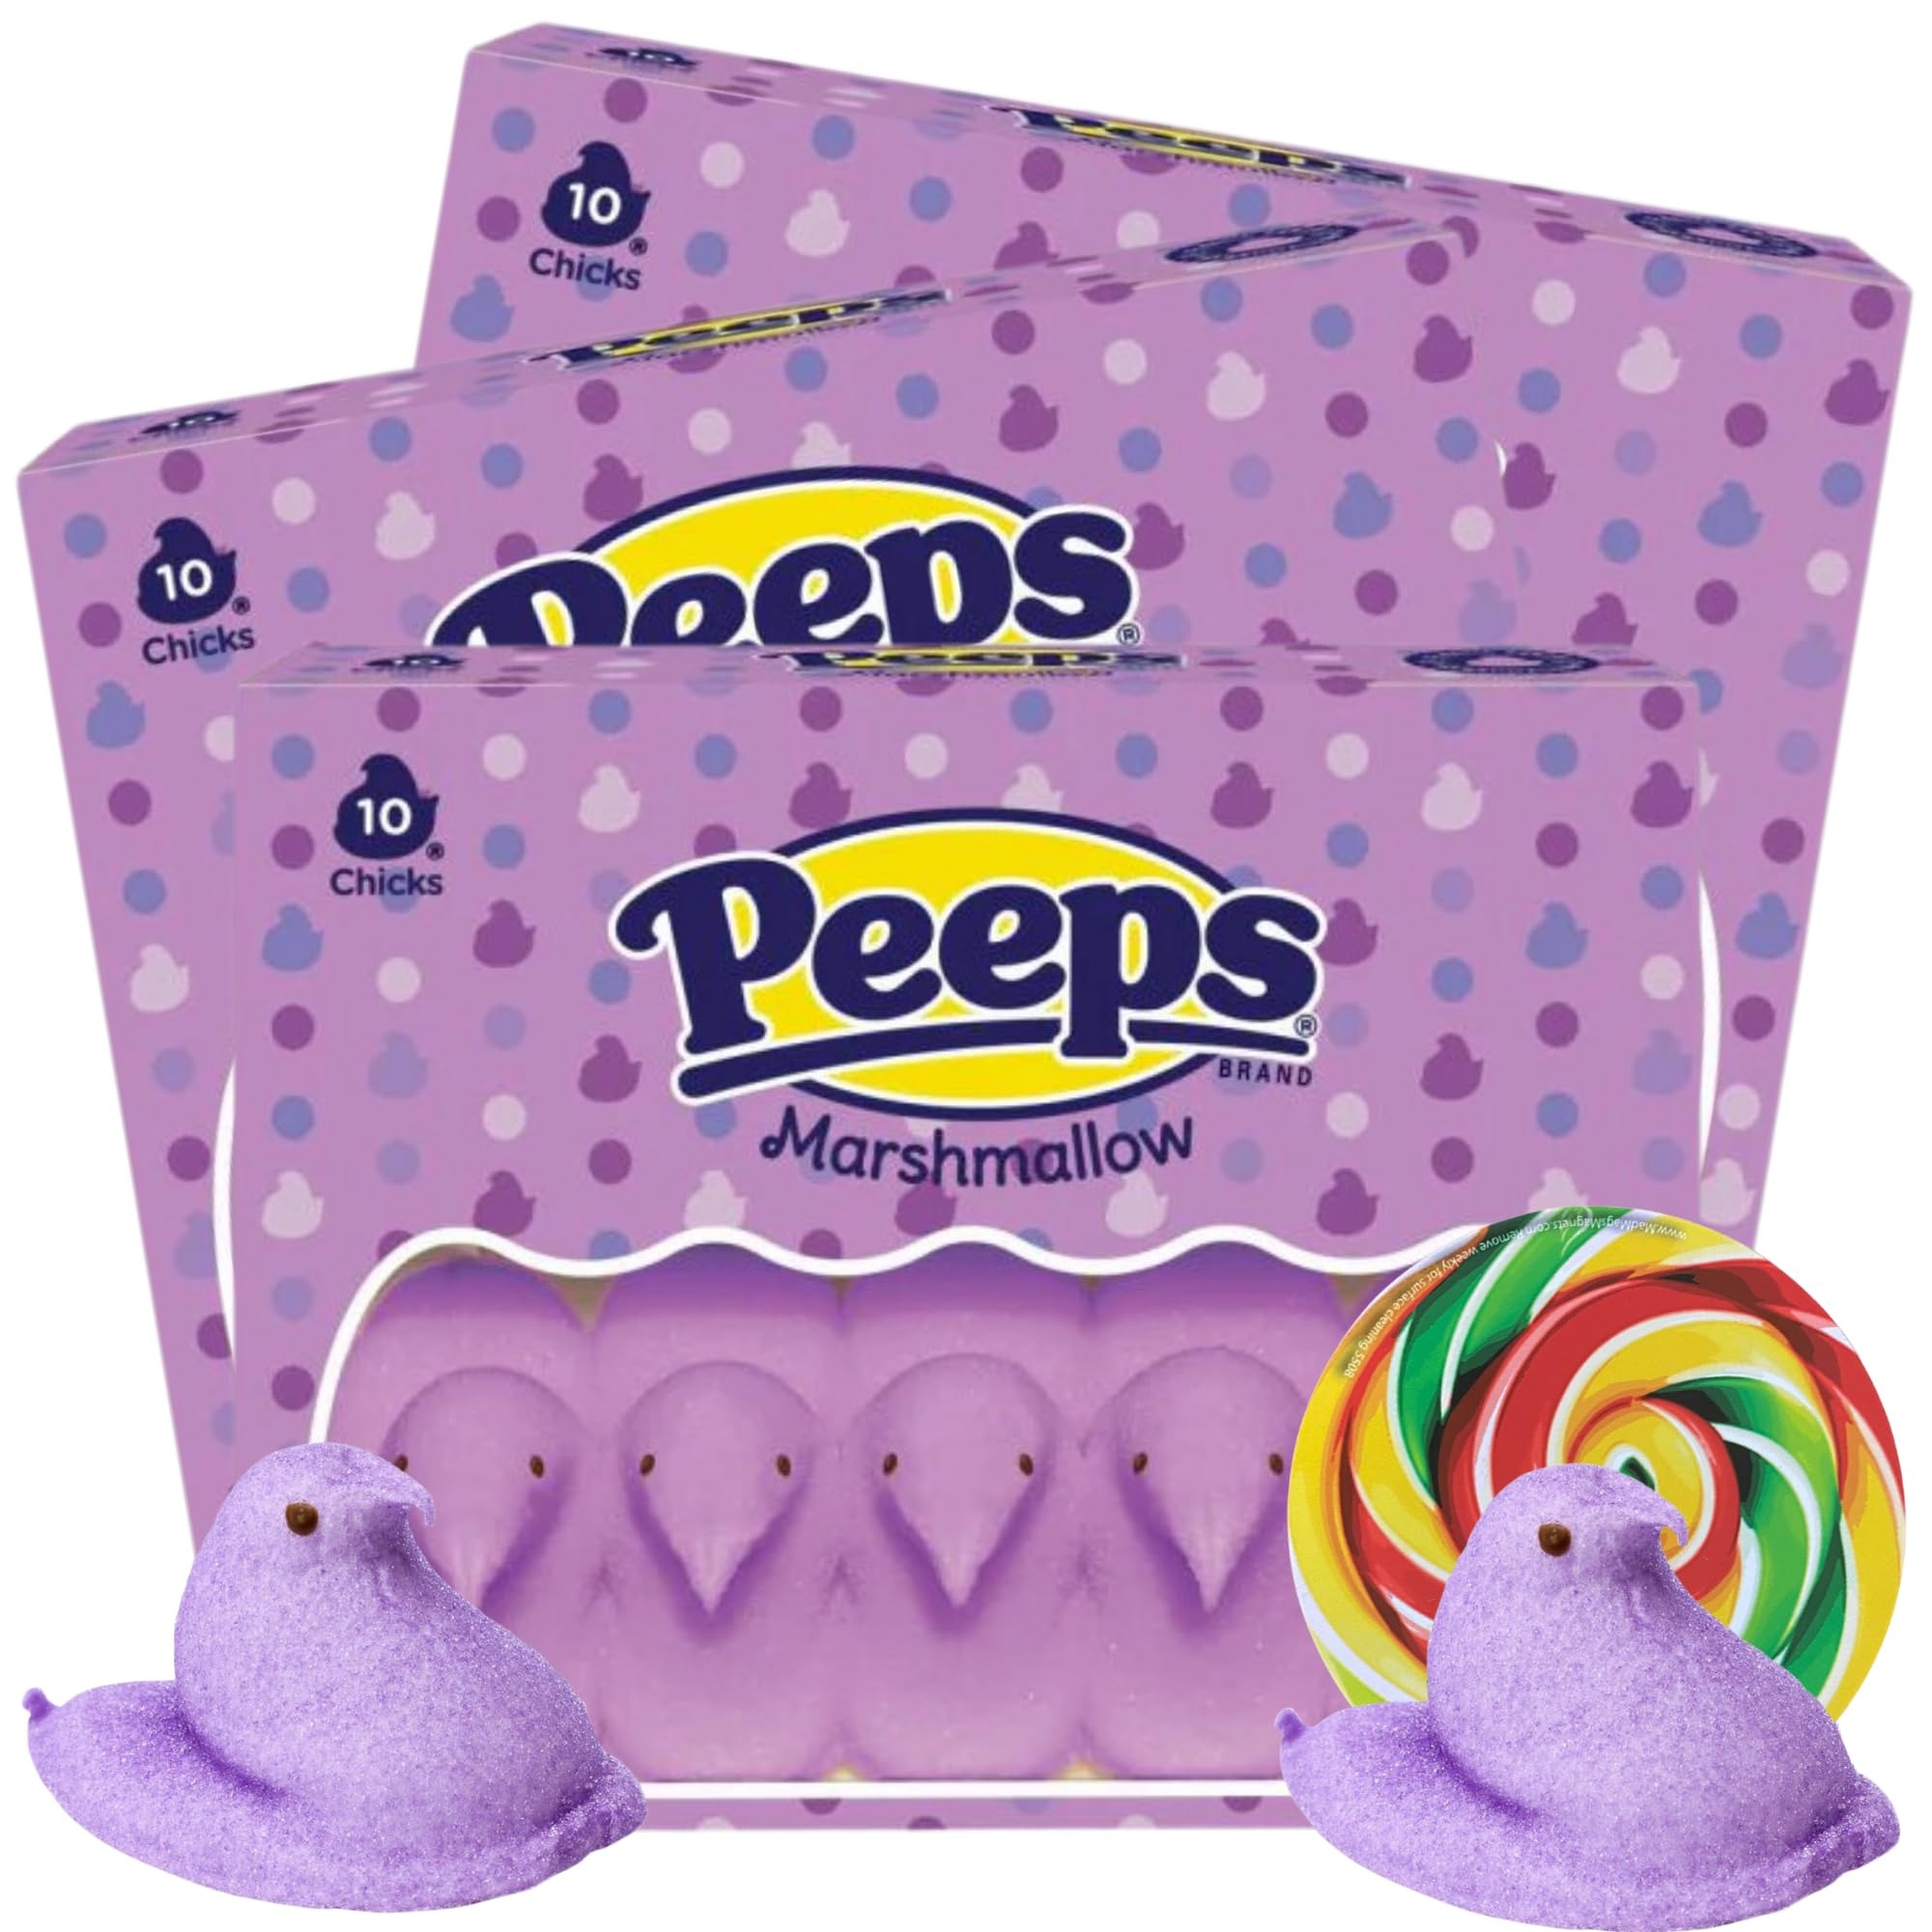
Item Name: Sweetzo Peeps Chicks Marshmallows, Easter Basket Stuffers, 5 in Each Classic Candies (Pack of 3) - Purple
Bullet Point 1: Classic Easter Treat: Enjoy the timeless taste of Easter with Chicks Peeps Marshmallows. Each pack contains 5 soft and fluffy marshmallow chicks, perfect for satisfying your sweet tooth this spring season.
Bullet Point 2: Multipack Convenience: With this offer, you'll receive three packs, ensuring you have enough of these adorable purple marshmallow chicks to share with family and friends, or to keep all to yourself for a delightful treat anytime.
Bullet Point 3: Versatile Use: Not just a candy, these Chicks Peeps are also fantastic as cake and cupcake toppers. Their vibrant purple hue and classic chick shape will add a festive touch to your Easter desserts and springtime baking projects.
Bullet Point 4: Perfect for Celebrations: Whether you're crafting Easter baskets, filling up egg hunt prizes, or simply indulging in a nostalgic treat, these Chicks Peeps Marshmallow Candies are a must-have for the holiday season.
Bullet Point 5: Perfect for Celebrations: Whether you're crafting Easter baskets, filling up egg hunt prizes, or simply indulging in a nostalgic treat, these Chicks Peeps Marshmallow Candies are a must-have for the holiday season.
Product Description: This classic confection has been a staple of springtime festivities for generations, and now you can continue the tradition with this pack of three, each containing 5 delightful marshmallow chicks. These soft, sweet treats are not only perfect for snacking but also serve as charming toppers for your festive cakes and cupcakes, bringing a pop of purple and joy to your holiday spread. Make your celebrations extra special with these adorable and delicious Purple Chicks Peeps Marshmallow Candies.
Value: 4.5
Unit: Ounce

Price: 15.97